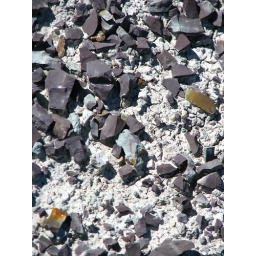
Zoomed in look at the white rock area